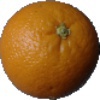
Label: Orange 1